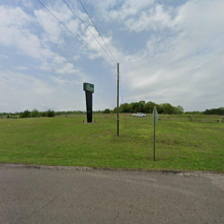
Label: streetView